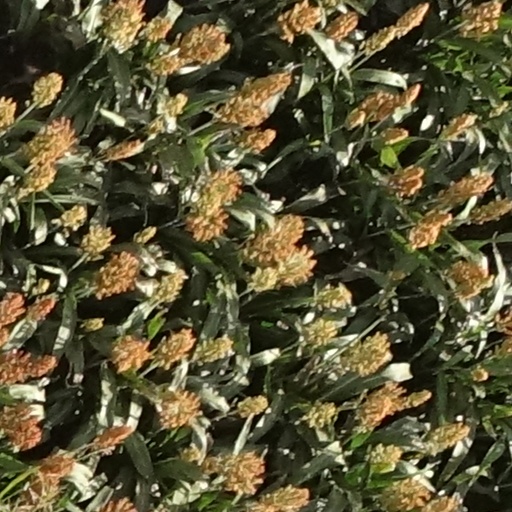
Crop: sorghum